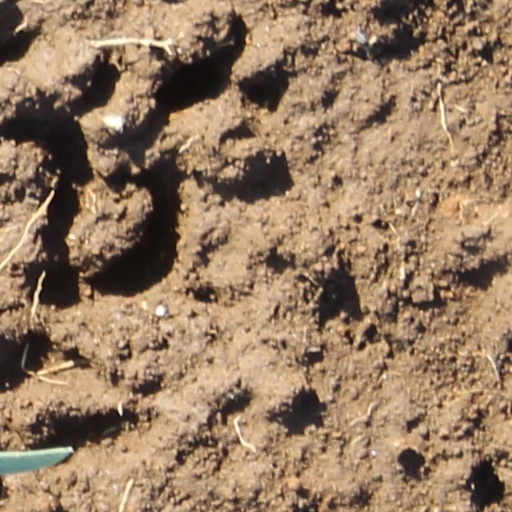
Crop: wheat